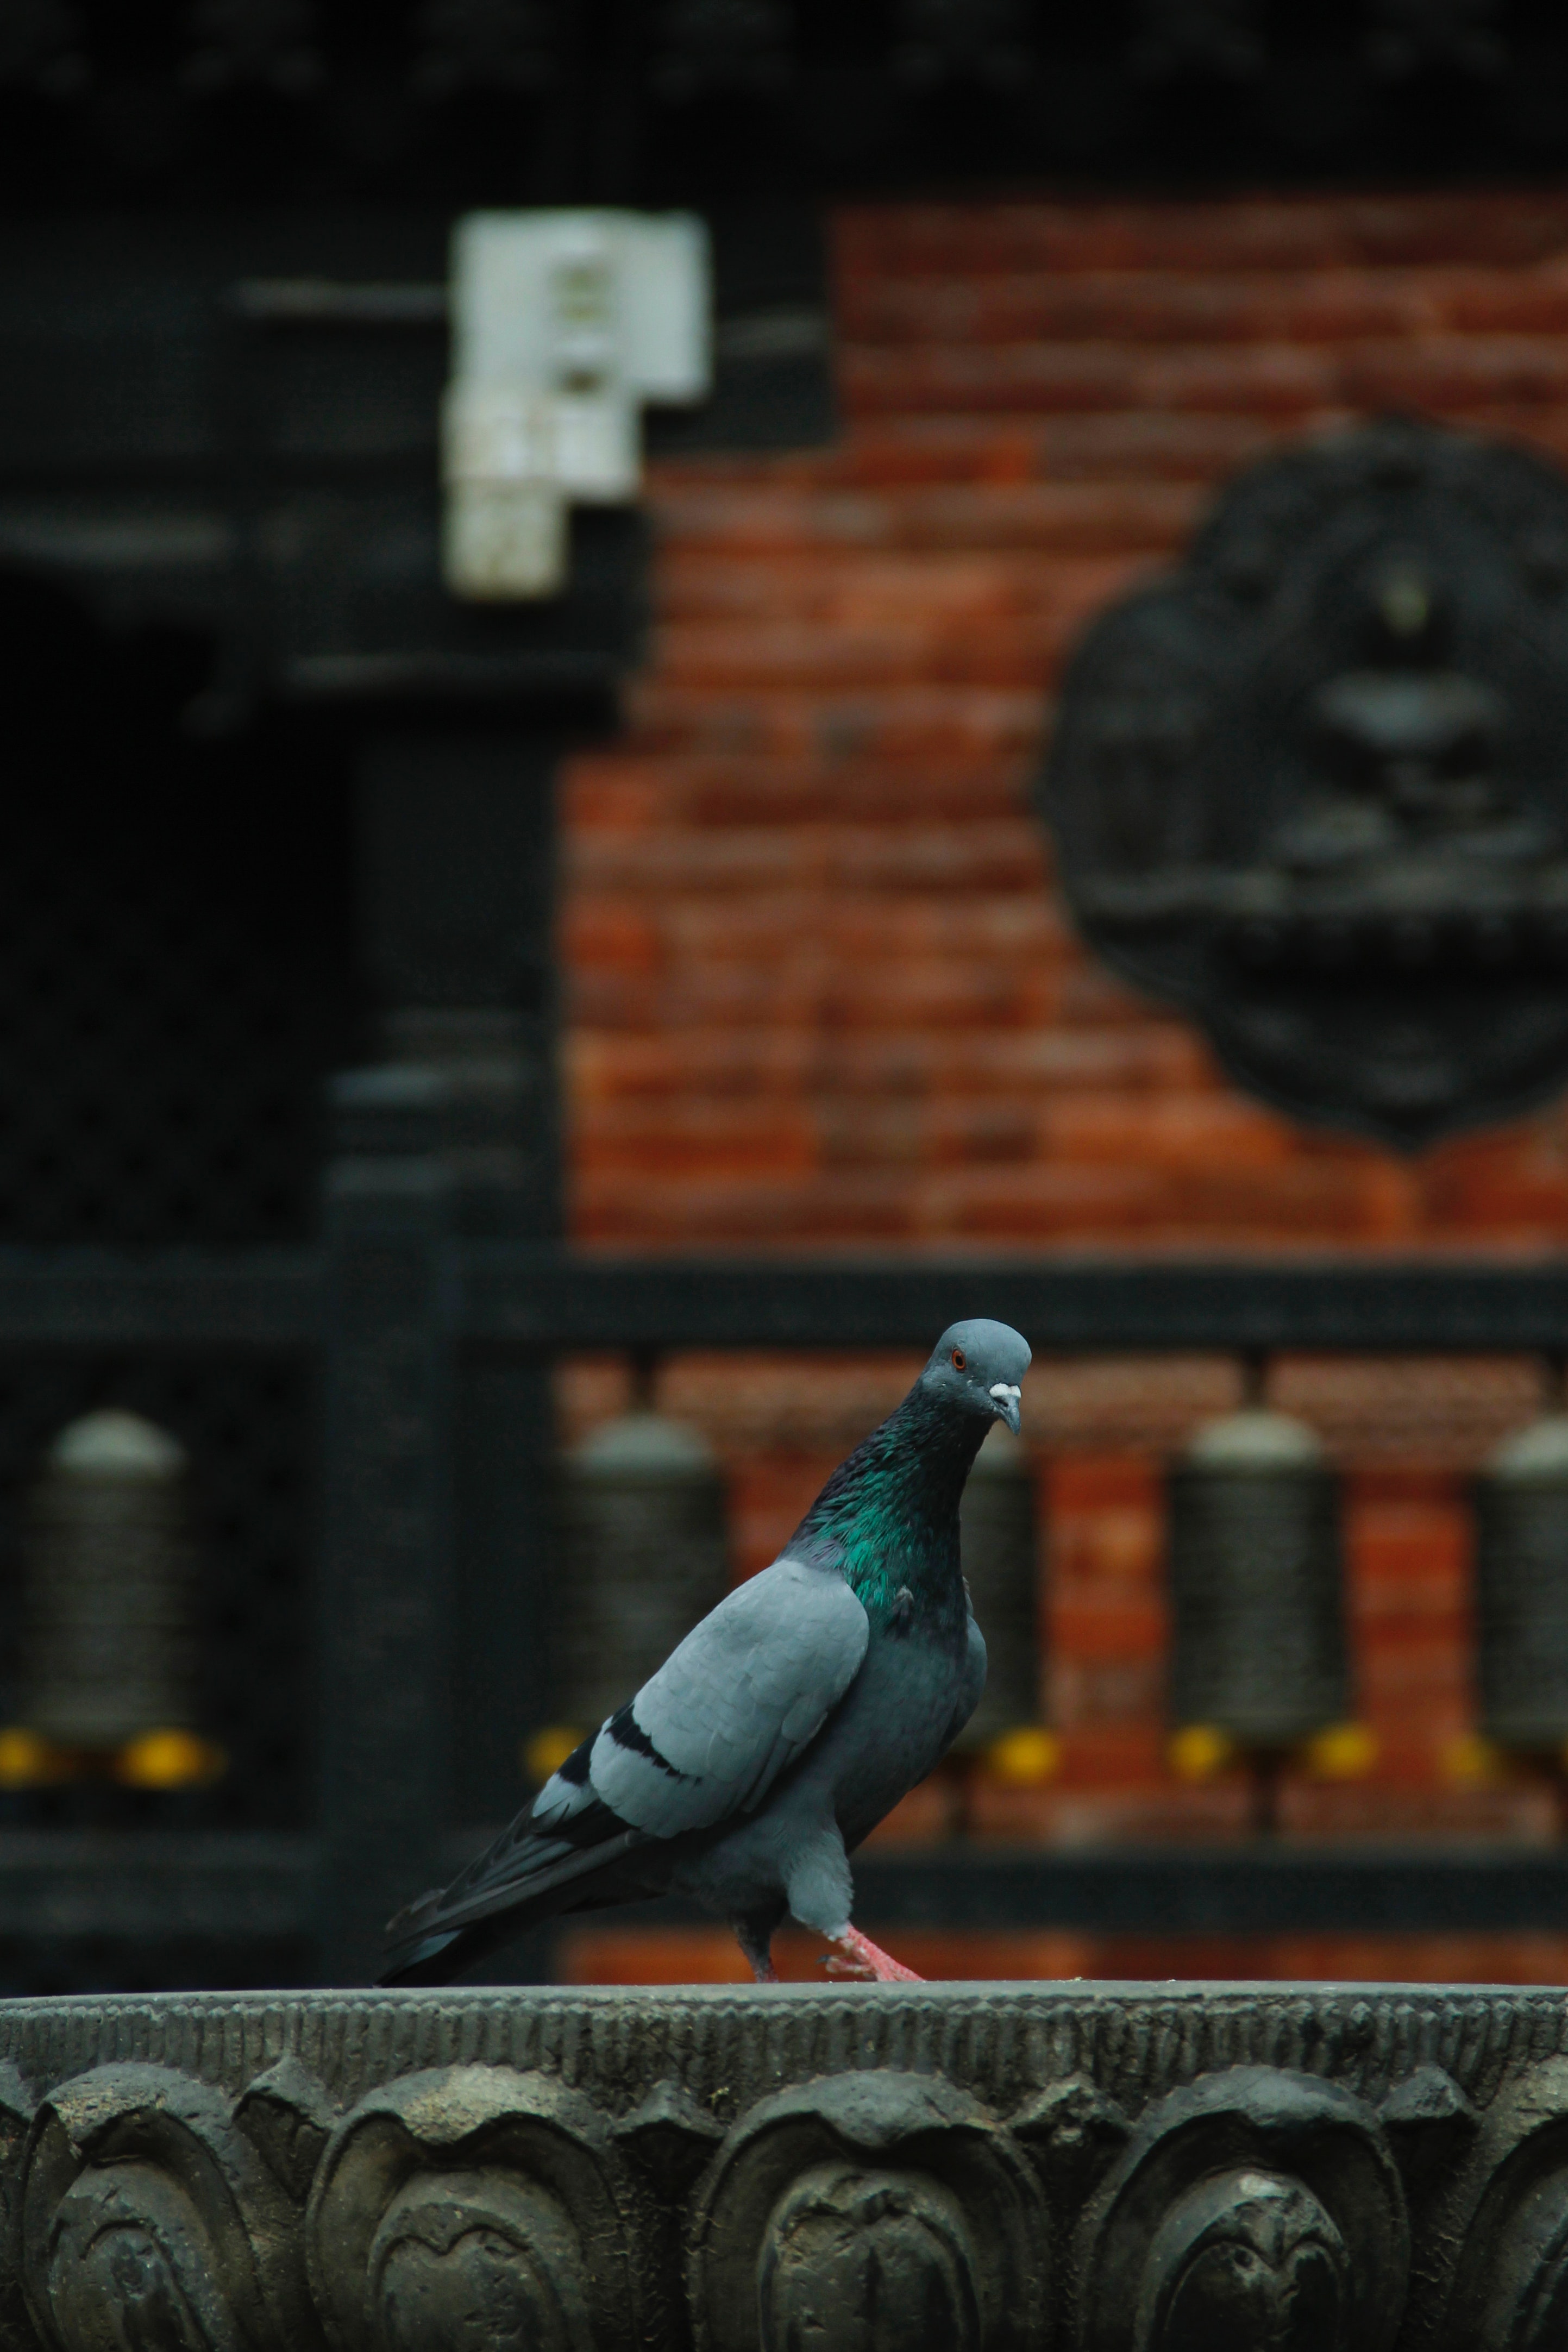
bird, green, beak, snapshot, pigeons and doves, adaptation, feather, stock photography, wing, tail, rock dove